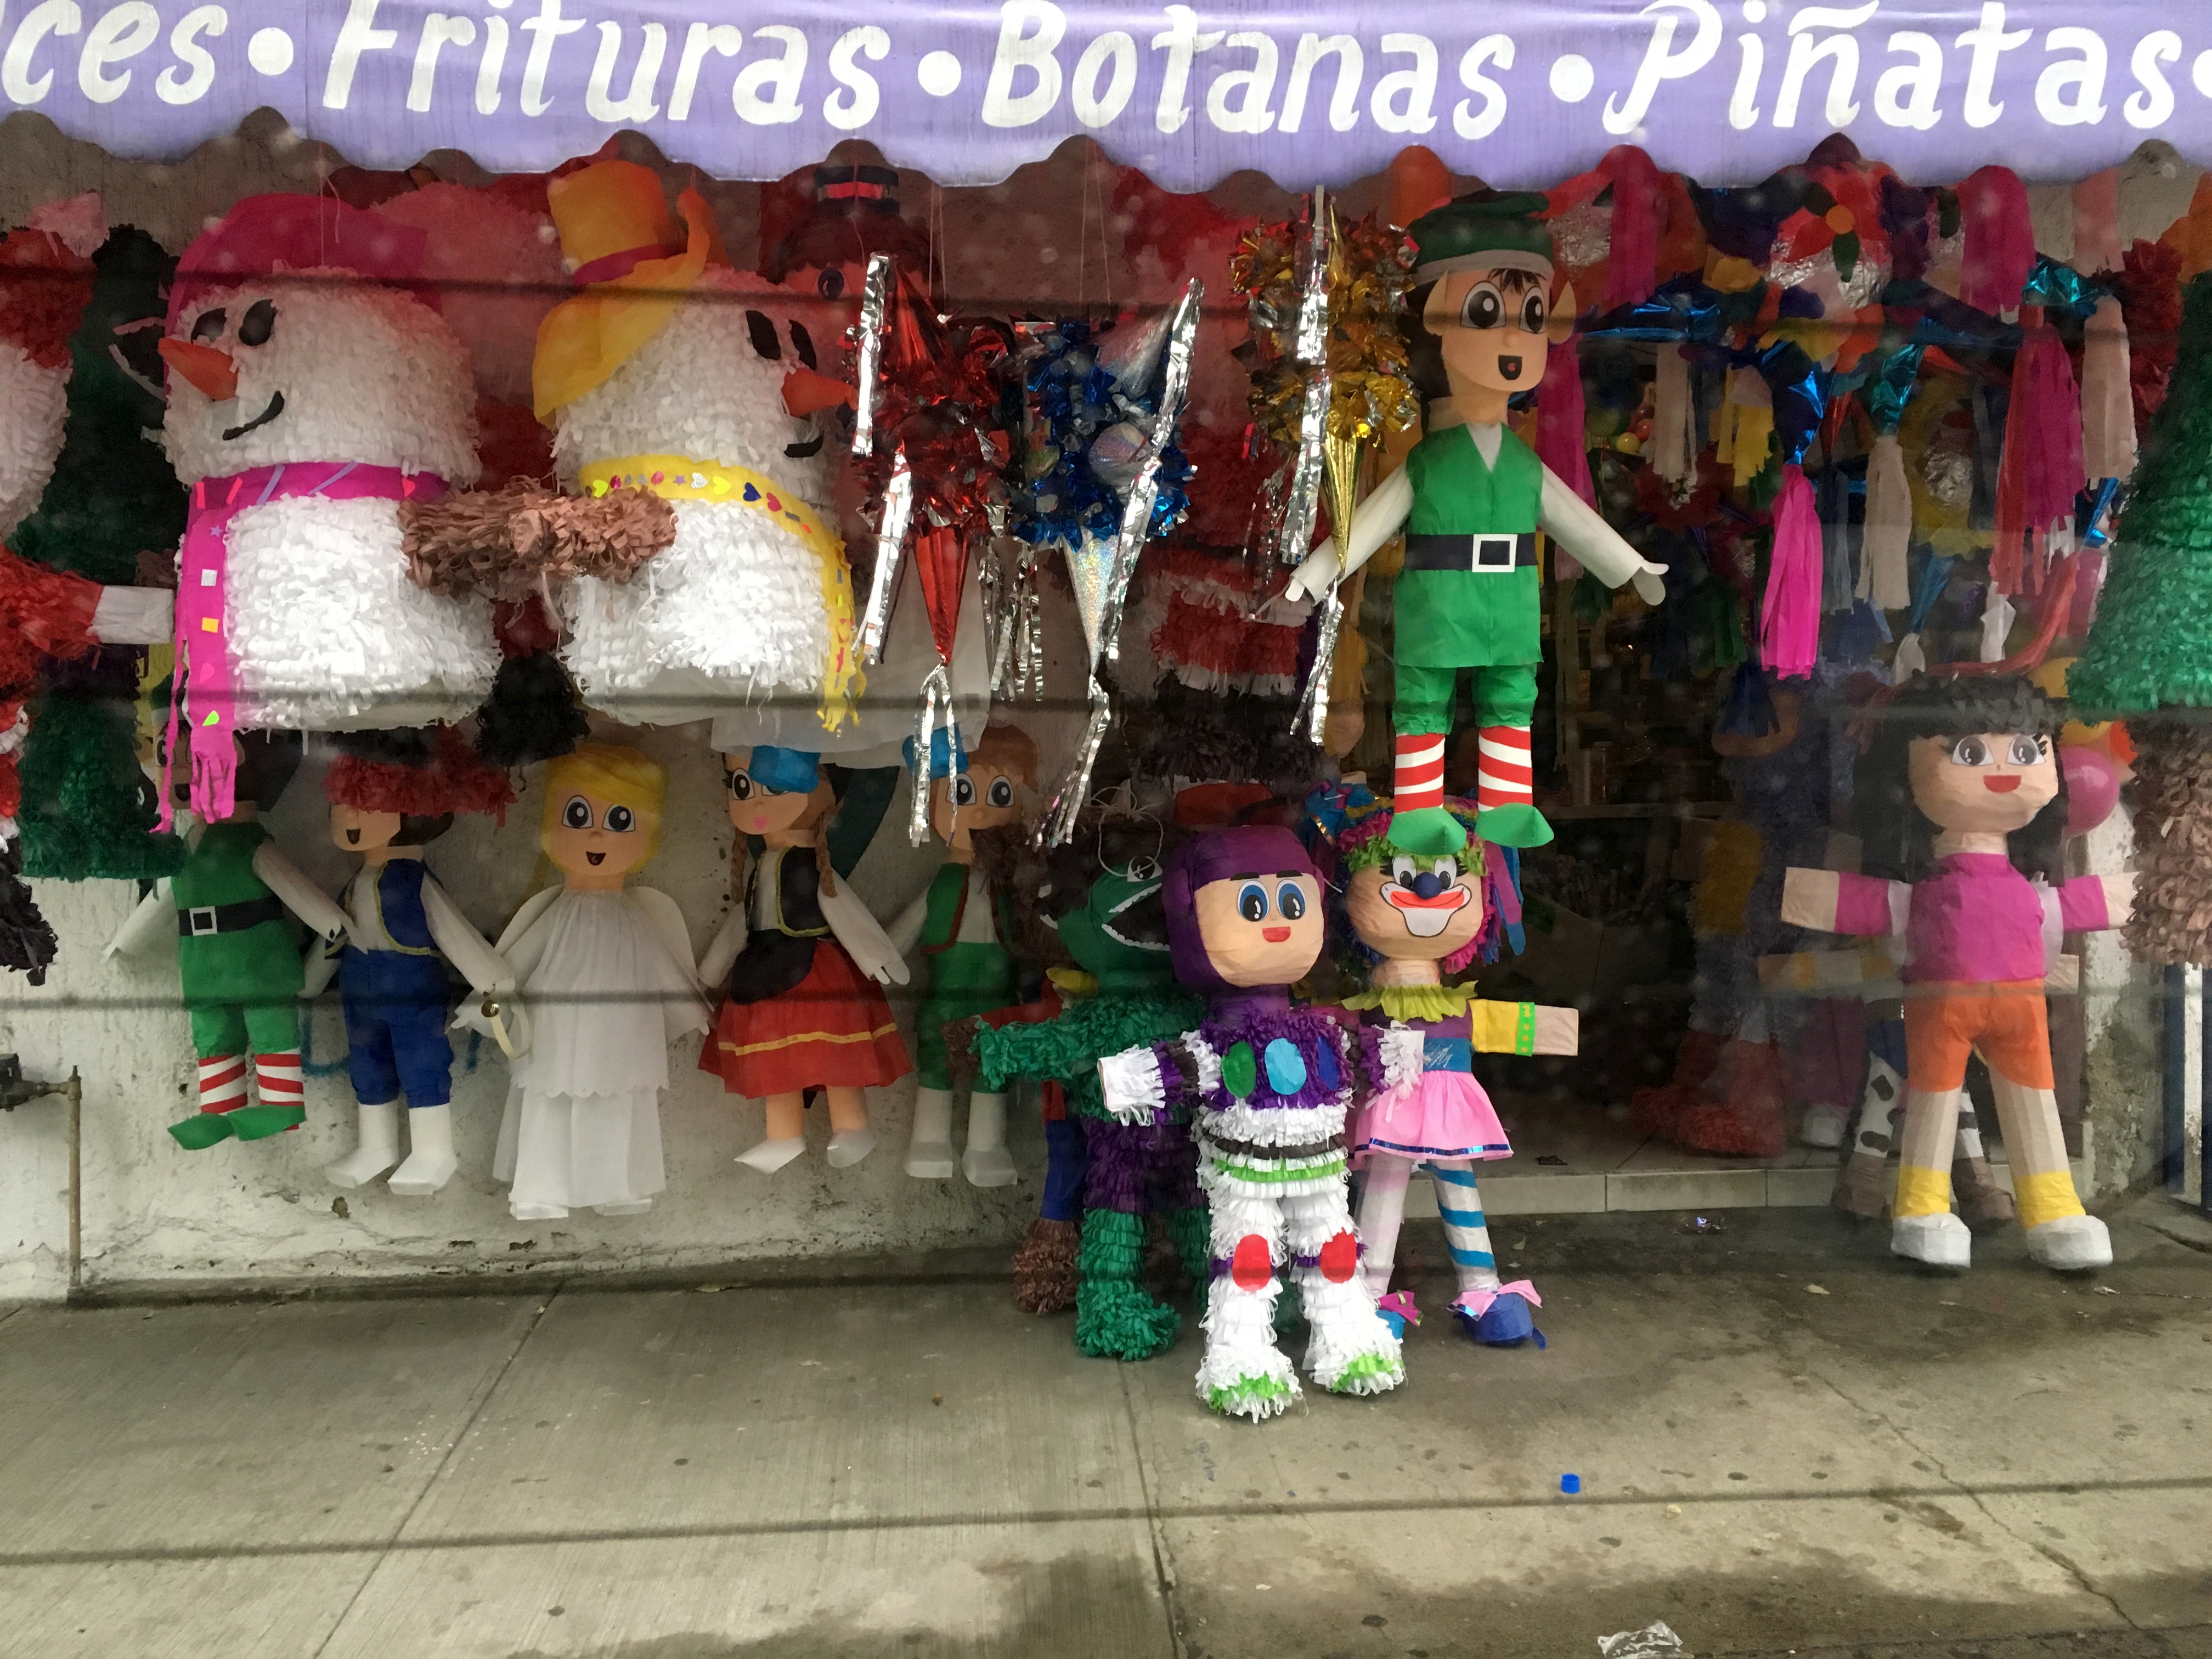
play, toy